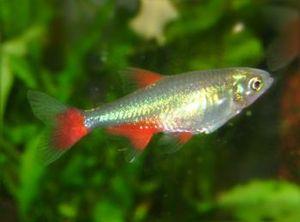
Les Characidés ou Characins forment une famille de poissons d'eau douce tropicales et subtropicales appartenant à l'ordre des Characiformes. Elle est très répandue notamment en Amérique du Sud. C'est la quatrième plus grande famille de poissons avec 1122 espèces classées dans 146 genres. Cette famille a subi beaucoup de changements systématique et taxonomique. Parmi les poissons de la famille des Characidae, les plus populaires sont les tétras, notamment les genres Hemigrammus et Hyphessobrycon, ainsi que quelques formes connexes tels que le tétra aveugle et le tétra néon. Certains poissons de cette famille sont utilisés pour l'alimentation locale et incluent également des espèces populaires de poissons d'aquarium. La plus petite espèce atteint 13 millimètres, bien que beaucoup atteignent 3 centimètres.
Le Nageoires sanglantes est un petit poisson de 5 cm originaire d'Argentine et apprécié des aquariophiles. Si les nageoires pectorales sont incolores, les autres sont d'un rouge vif marqué sur leurs bases.